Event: Nepal Earthquake
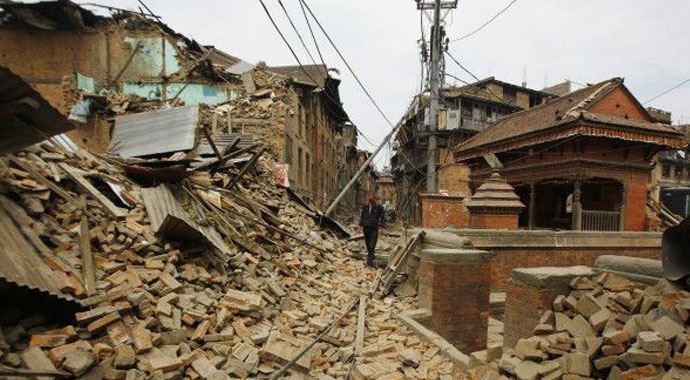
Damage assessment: damage